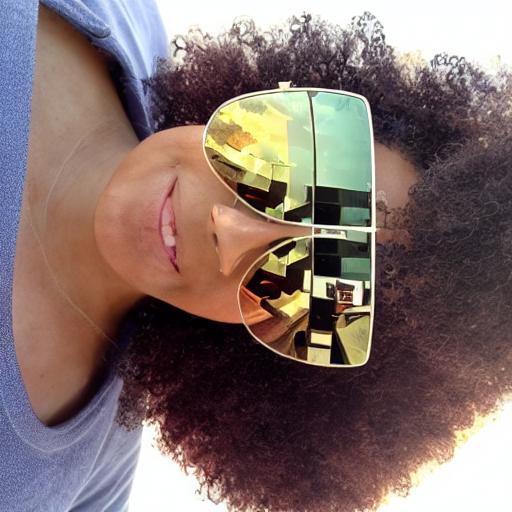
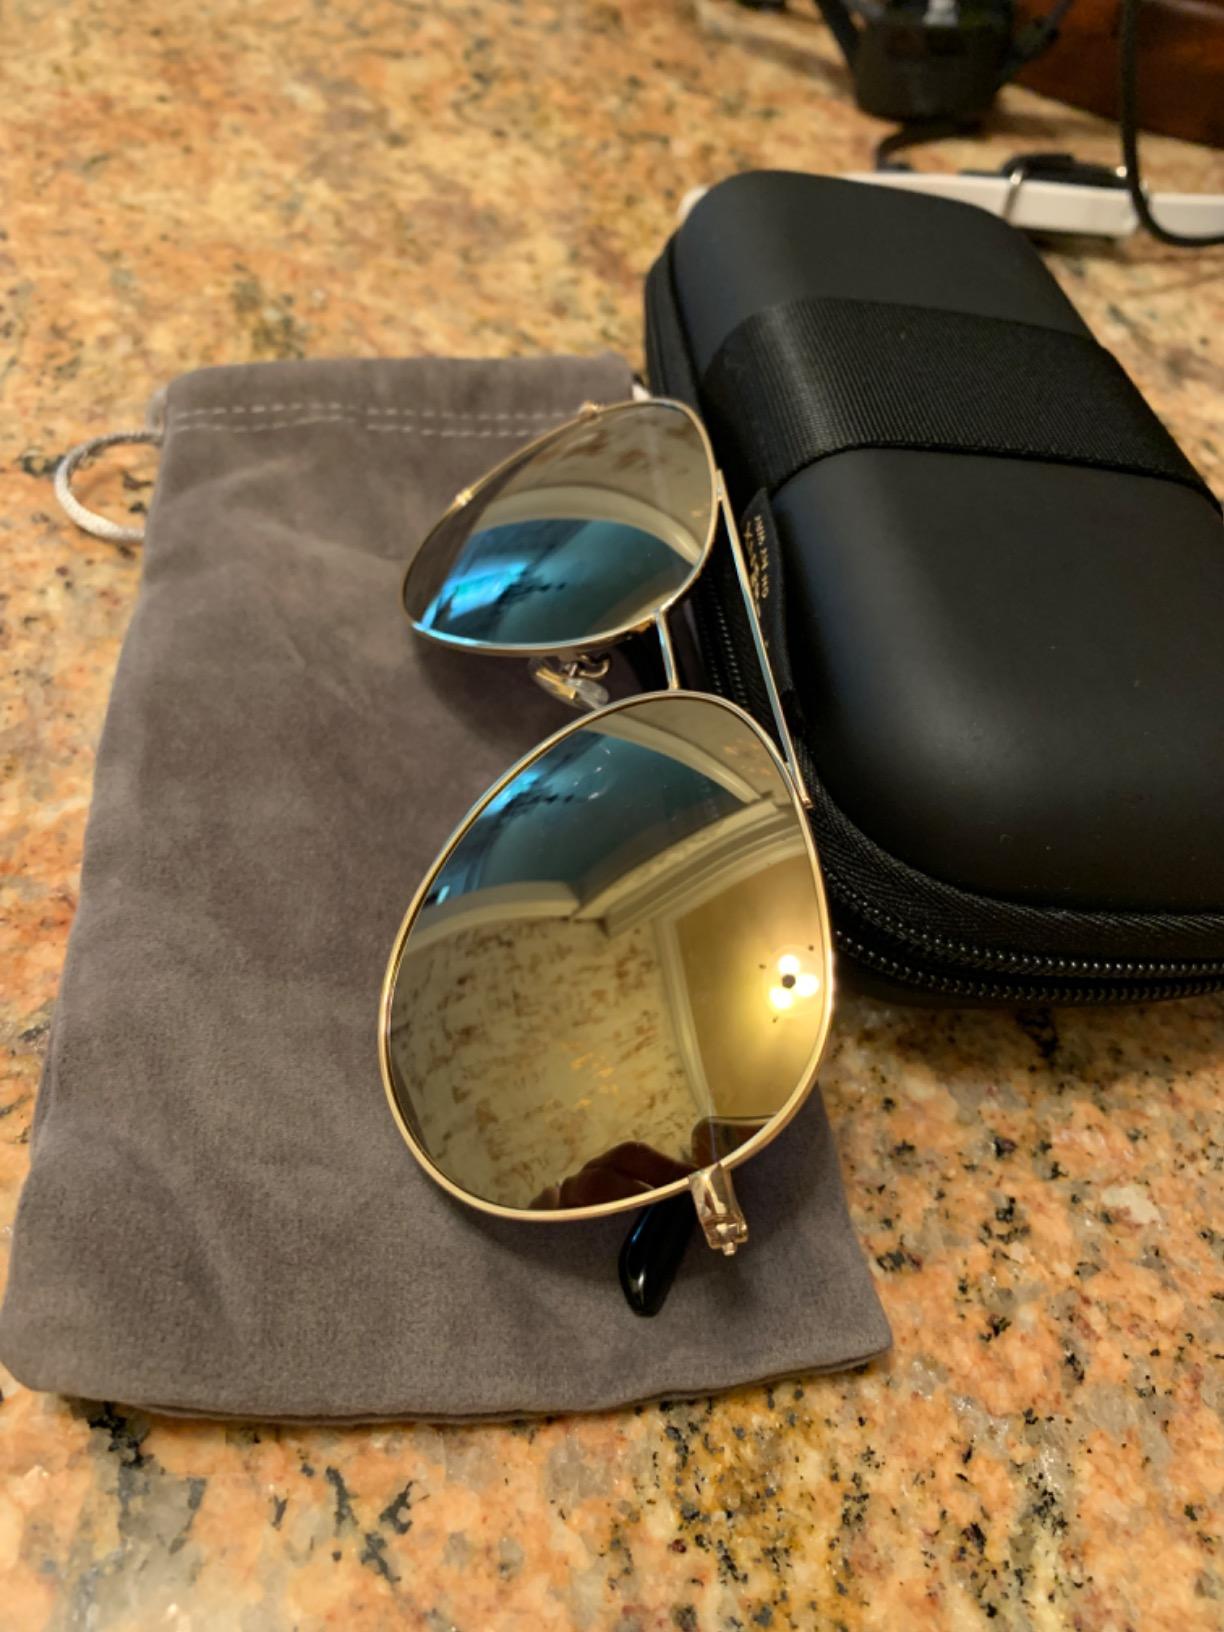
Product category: accessories_sunglasses
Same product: no